Banjarbaru

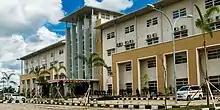
Idaman Regional Hospital

Cempaka district's economy is the only one that relies on mining (mainly diamond) and the agriculture sector. The diamond mining industry is plagued by free riders. According to Media Indonesia, in 2011 there were 200 miner groups, consisting of around 1,000 diamond miners in 4 urban villages (kelurahan), both with modern means of mining diamonds with water pumps or traditional methods. The diamond mining industry in Cempaka occupies around 2,000 hectares of area in the district. The city authority faced difficulty in collecting taxes from the mining industry because of its informal nature and the fact that most diamond transactions happened in secrecy. This, combined with the general decline of mining industry investment, made mining only account for around 8.12% of the city's gross regional product in 2011. The agriculture sector is also shrinking and contributes little to the city's economy, with the figure 4.51% in 2011. The amount of paddy fields in the city is small, only 4,522 hectares cultivated in 2010. The young and educated demographic that are not interested in the mining or agriculture sector combined with city's lack of natural resources compared to neighboring regions made both sectors shrink in size. The unemployment rate is 5.06% as of 2019.